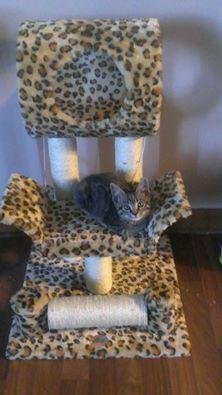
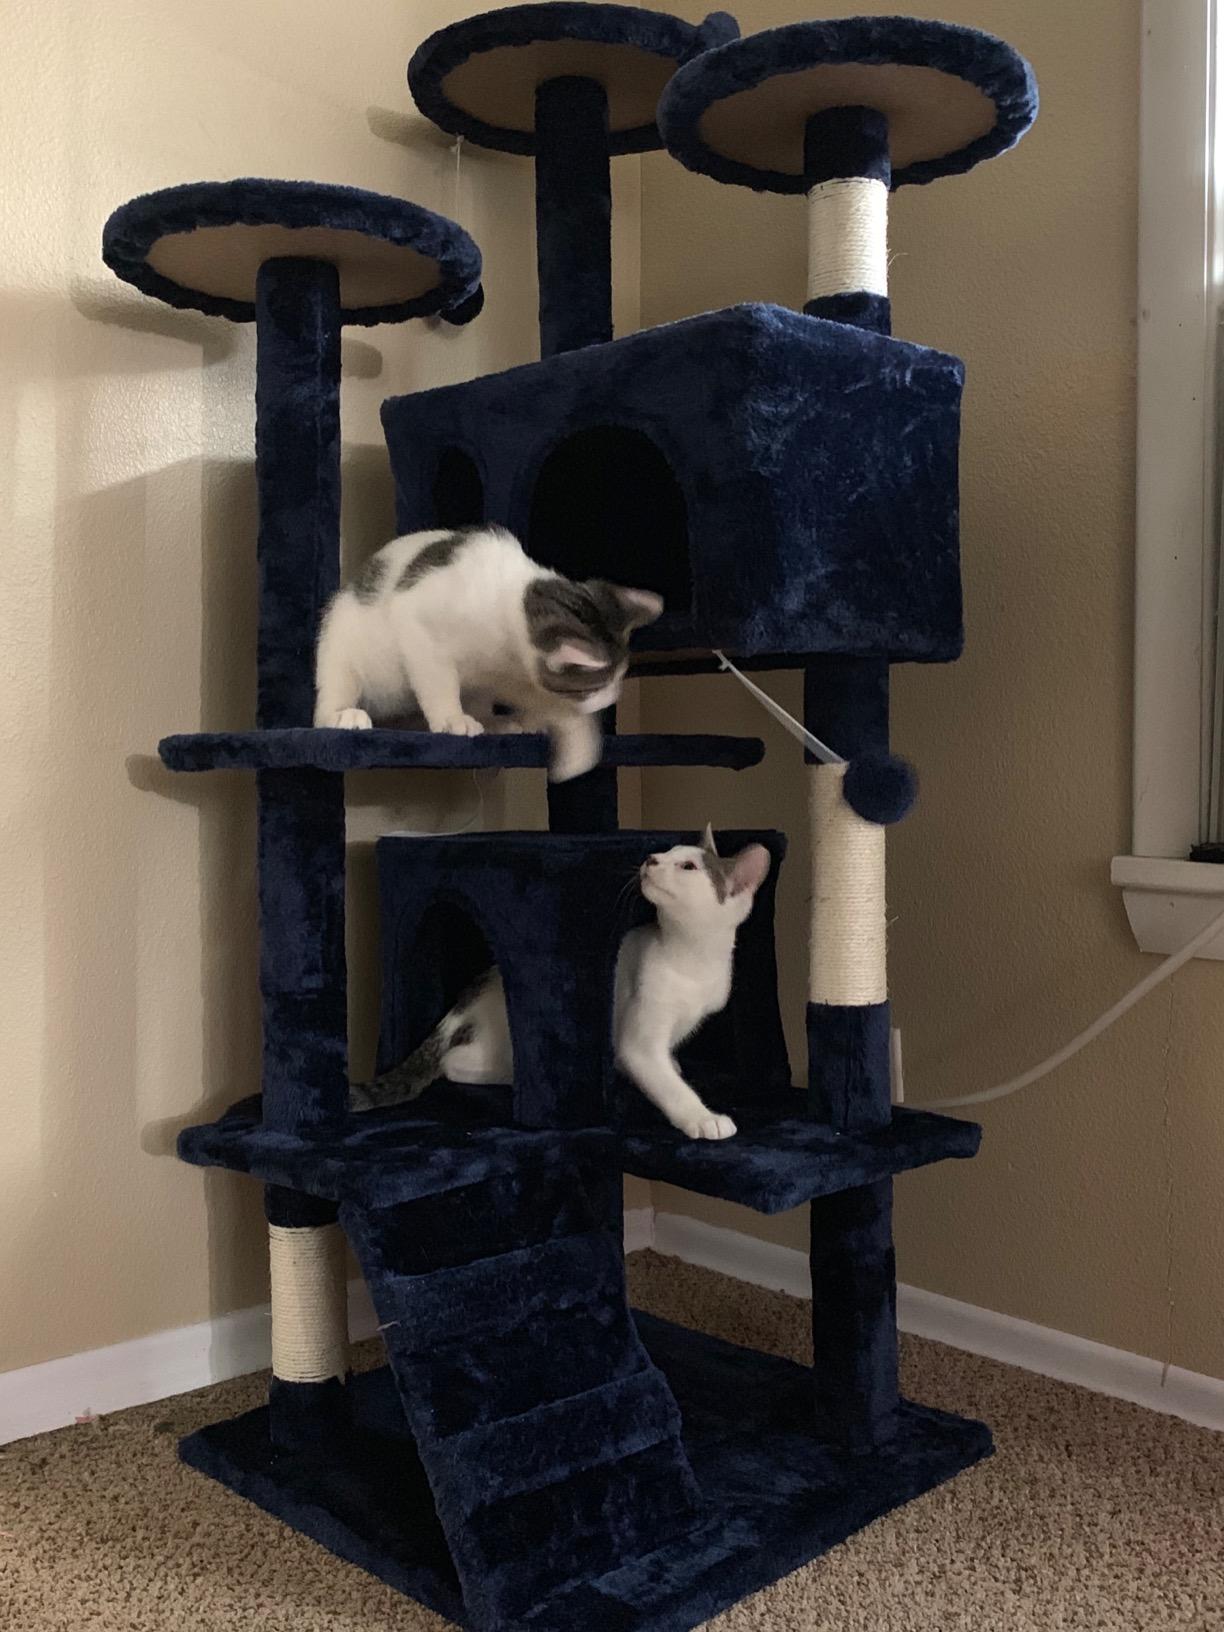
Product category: items_cat tree
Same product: no